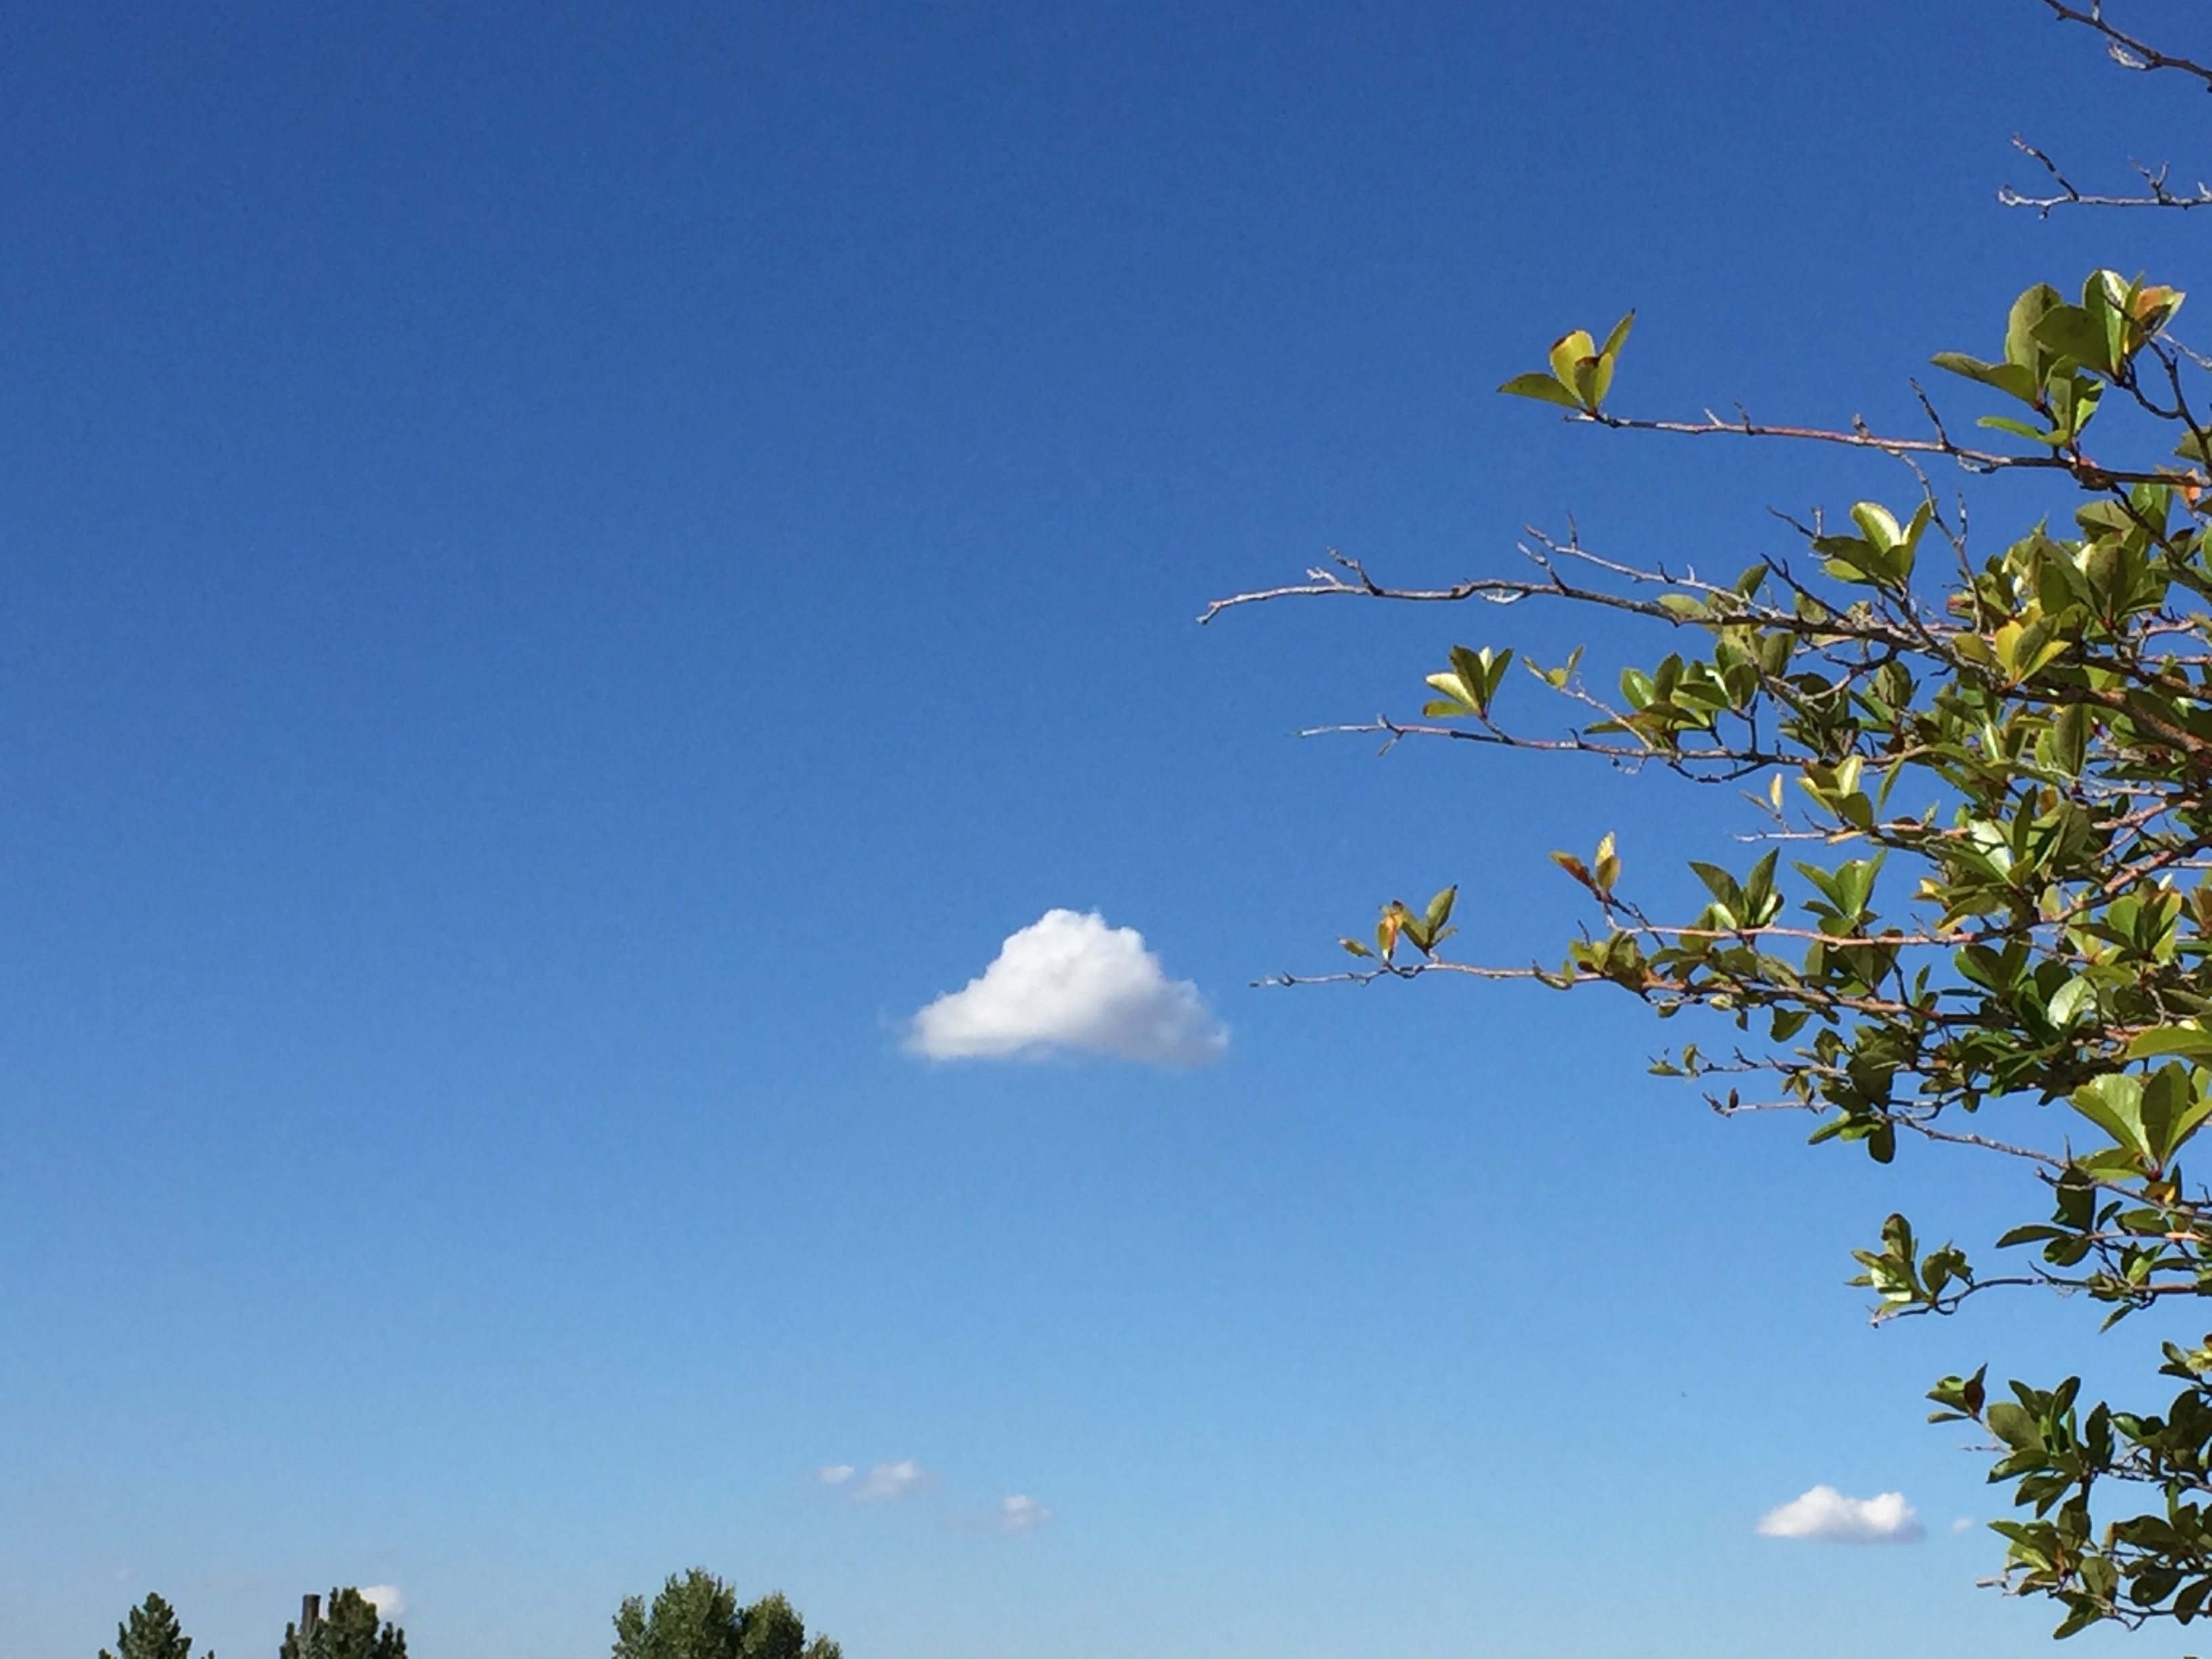
tree, nature, branch, cloud, plant, sky, meadow, sunlight, flower, wind, ecosystem